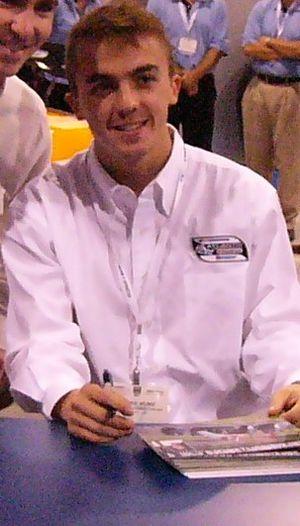
Sharknado 3: Oh Hell No! est un téléfilm américain de science-fiction diffusé le 22 juillet 2015 sur la chaîne Syfy. Il s'agit du troisième volet de la saga Sharknado.